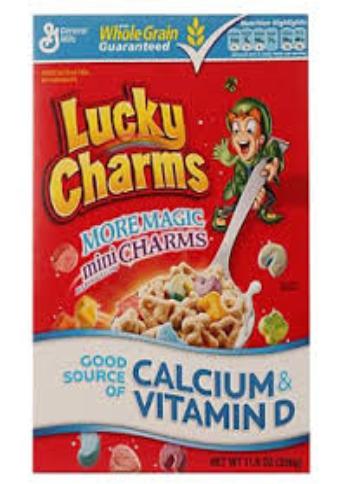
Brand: Lucky Charms
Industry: Food